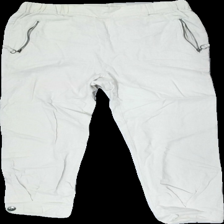
View: front
Type: Trousers
Category: Ladies
Brand: Not in the list
Brand text on label: Sofi B
Colors: Beige
Material: 55% Cotton 44% Viscose
Cut: Regular
Season: Spring
Price range: 50-100
Recommended usage: Reuse